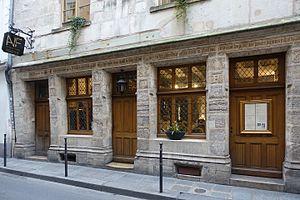
La maison de Nicolas Flamel, aussi connue comme « le grand pignon », est une habitation située au 51 rue de Montmorency, dans le 3ᵉ arrondissement de Paris.
Nicolas Flamel est un bourgeois parisien du XIVᵉ siècle, écrivain public, copiste et libraire-juré.
L'univers des Animaux fantastiques est un sous-univers fictif du monde des sorciers créé par J. K. Rowling, dans lequel le personnage Norbert Dragonneau évolue au sein de la saga cinématographique Les Animaux fantastiques, débutée en 2016.